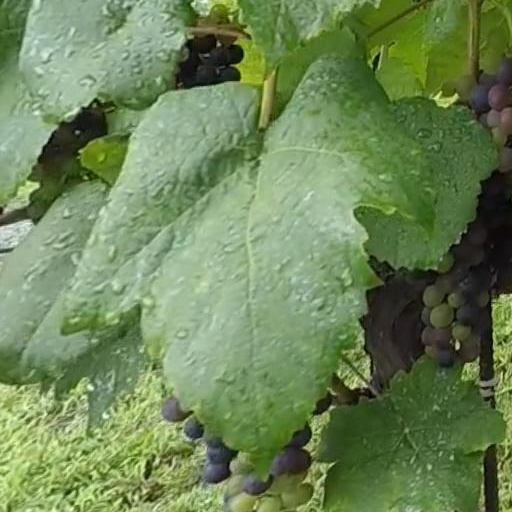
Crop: grape